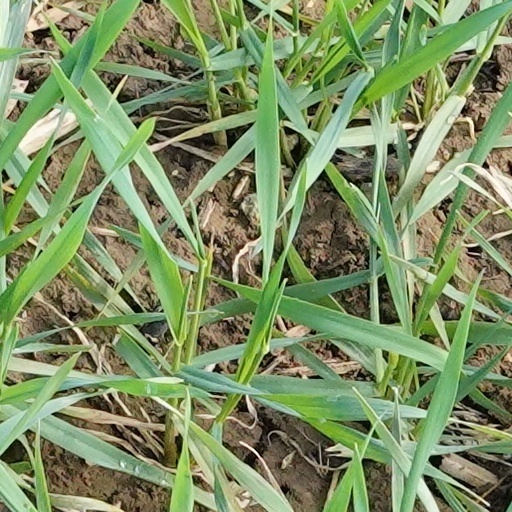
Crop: wheat